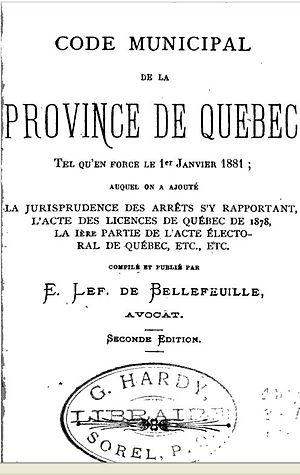
Page titre du livre
Les municipalités locales sont des entités administratives assurant la gestion territoriale des collectivités publiques qui sont établies en un lieu déterminé et qui y jouissent d'un pouvoir de juridiction et réglementation dévolu par le gouvernement du Québec. En date d'avril 2020, 1 108 municipalités locales sont constituées sur le territoire québécois. Toute partie du territoire québécois qui n'est pas celui d'une municipalité locale est un territoire non organisé ou une réserve indienne.